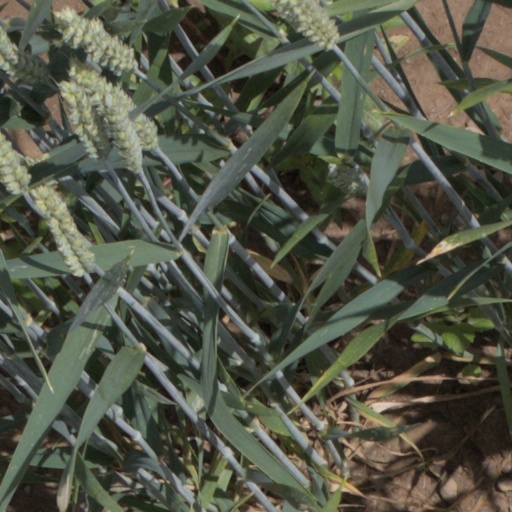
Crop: wheat